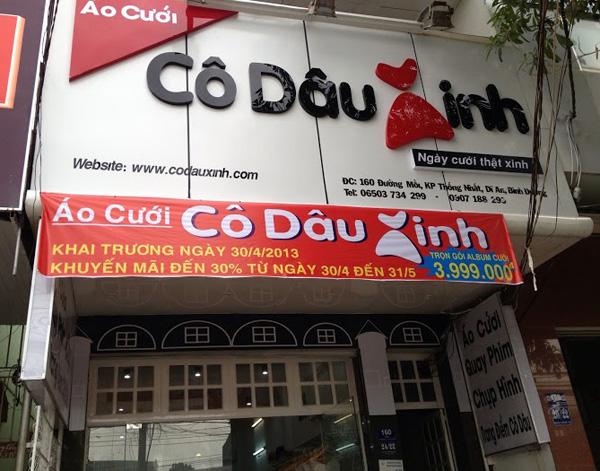
đây là hình ảnh chụp ở mặt trước của một cửa tiệm